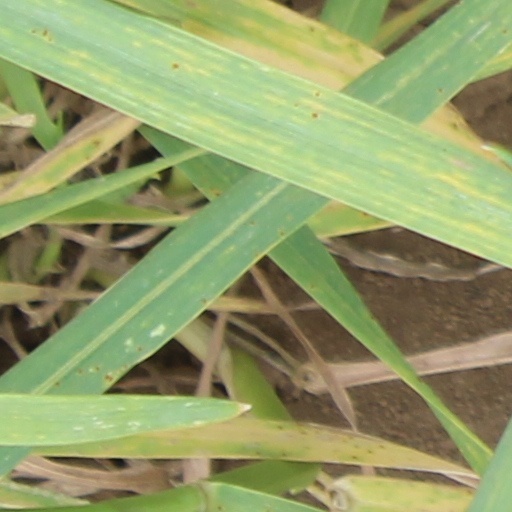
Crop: wheat